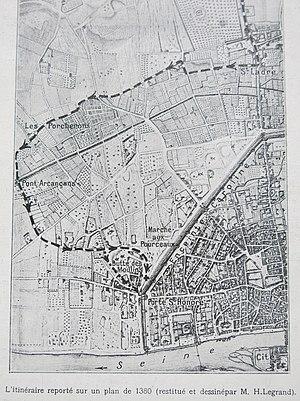
Marche d'approche de Paris par Jeanne d'Arc (septembre 1429).
Le siège de Paris est entrepris en 1429 par les troupes françaises du roi Charles VII, sous l'impulsion notable de Jeanne d'Arc, en vue de prendre la cité tenue par les alliés anglo-bourguignons. Les troupes royales ne parviennent pas à entrer dans Paris, défendue par le gouverneur Jean de Villiers de L'Isle-Adam et le prévôt Simon Morhier.